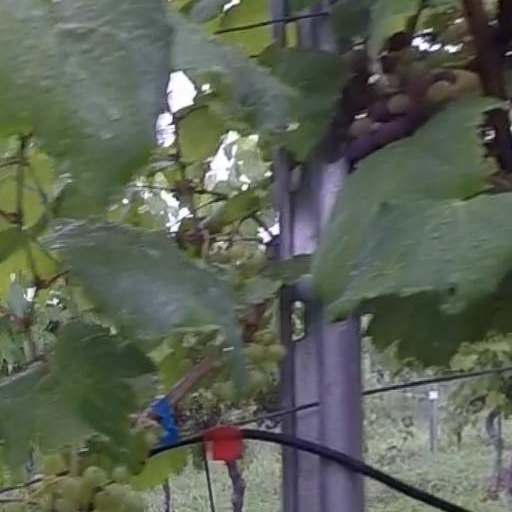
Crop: grape